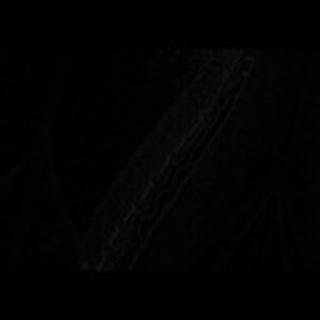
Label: cotton_army_worm